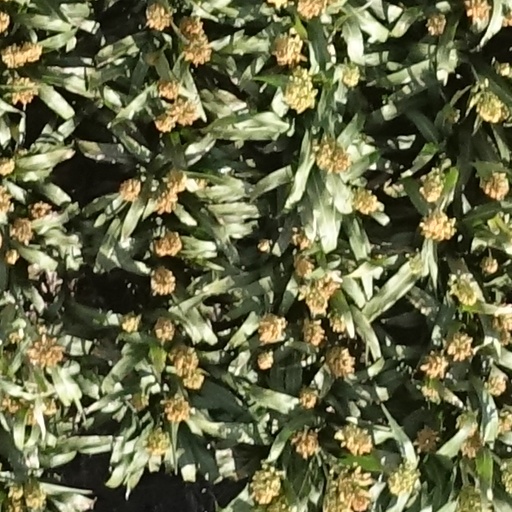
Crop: sorghum